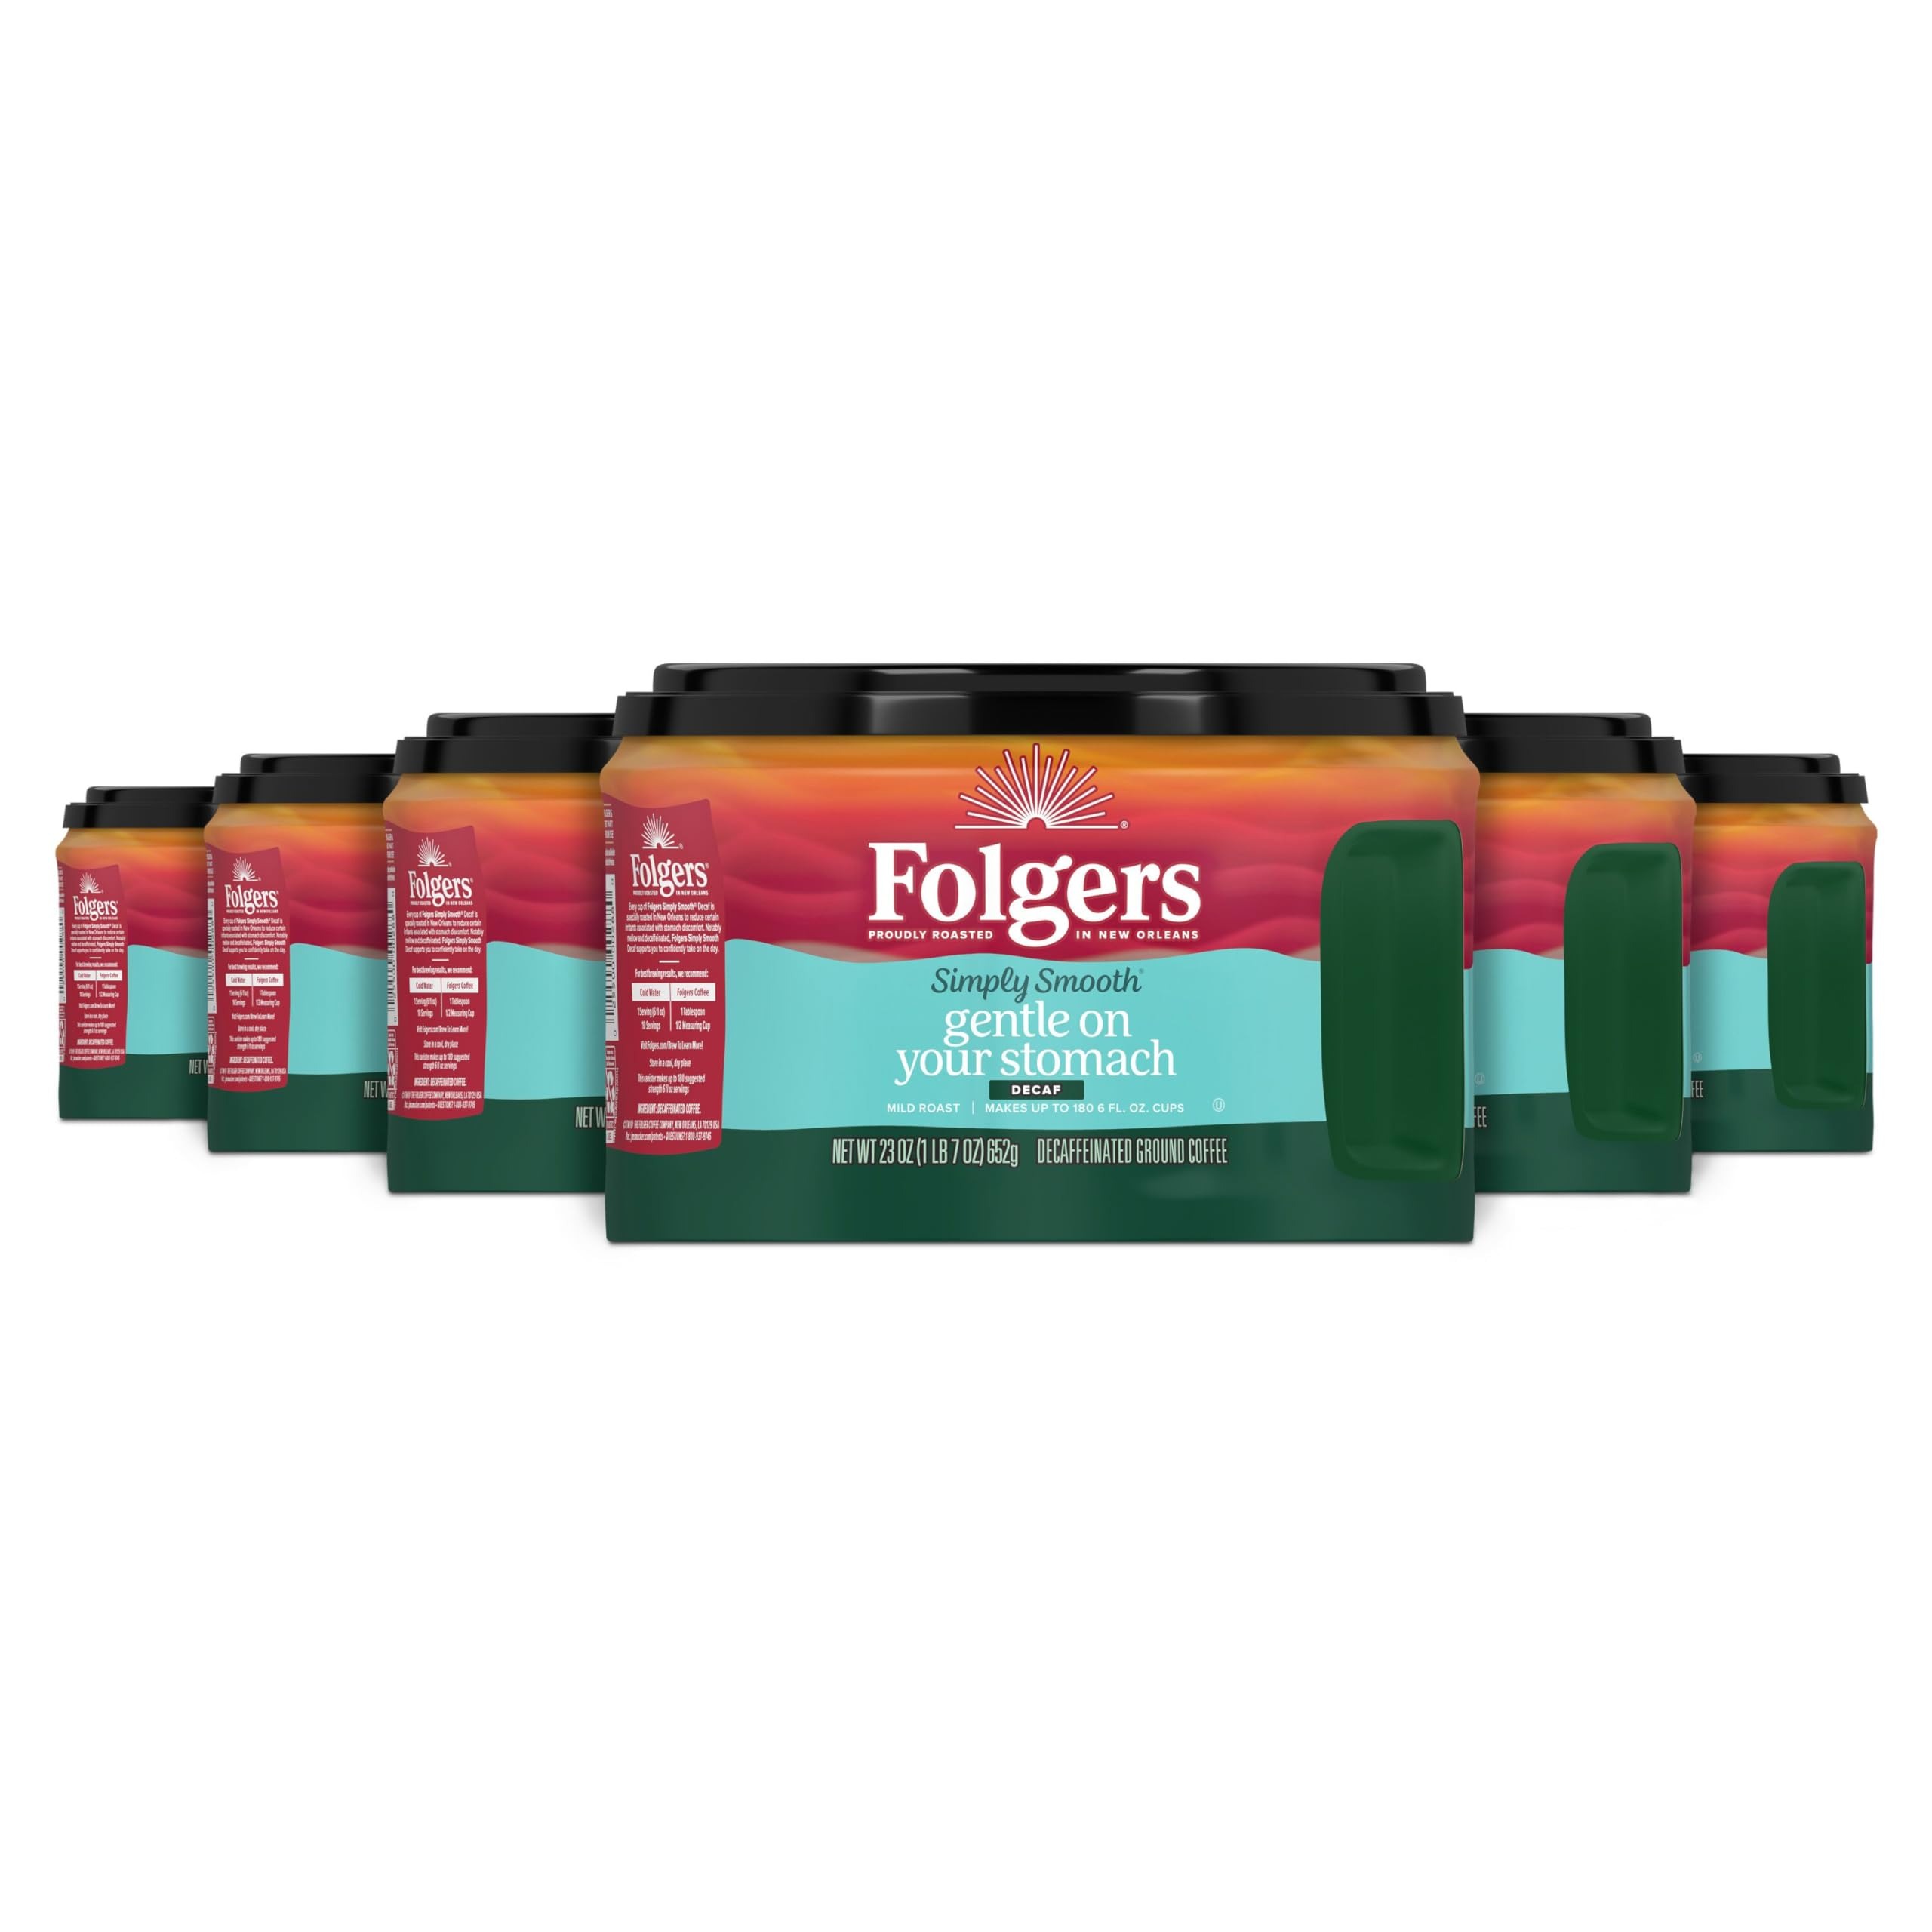
Item Name: Folgers Simply Smooth Decaf Mild Roast Ground Coffee, 23 Ounces (Pack of 6)
Bullet Point 1: Contains 6 - 23 Ounce AromaSeal Canisters of Folgers Simply Smooth Decaf Ground Coffee
Bullet Point 2: Mild roast coffee with mellow and balanced flavor
Bullet Point 3: Specially roasted to reduce certain irritants associated with stomach discomfort
Bullet Point 4: Stored in an AromaSeal canister for freshness
Bullet Point 5: Makes up to 180 suggested strength 6 fl oz servings per canister
Value: 138.0
Unit: Ounce

Price: 14.95